Republic of Venice

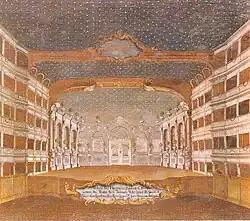
The Teatro San Samuele built in 1655 by Giovanni Grimani

The Great Council was made up of all noble men of at least twenty-five years of age registered in the "Libro d'Oro" and held legislative and elective power. Initially made up of around four hundred members, its size increased considerably following the Lockout of the Great Council, so much so that in the 16th century 2,095 nobles participated in a session and in 1527 those entitled to sit reached 2,746. Each member of the Great Council was allowed to vote and propose a new law which then had to be approved by the Council itself, which was also responsible for reforming and repealing the laws. While the legislative power was mostly held by the Senate, the elective power was almost exclusive to the Great Council. The council elected eighty-four magistracies including: the Minor Council, the Senate, the Council of Forty, the Council of Ten, the grand chancellor and the Avogadoria de Comùn as well as all the captains, the podestà, the "provveditori", the camerlenghi and indirectly the Doge.